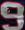
Number: 9